Hendrik van Rheede

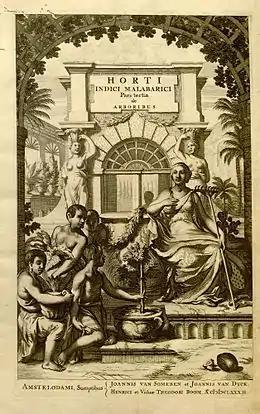
Frontispiece of volume 1

Hendrik van Rheede's work on the plants of the Malabar region began in 1674 and it was around 1675 that the draft of the first volume of the "Hortus Malabaricus" was produced. Since 1660, the Dutch East India Company had encouraged publication of scientific work and the documentation of the useful plants by Van Rheede would help in the fight against local diseases. The first volume of the "Hortus Malabaricus" was published in 1678, a compendium of the plants of economic and medical value in the south Indian Malabar region, was undertaken when "Jonkheer" Hendrik van Rheede was the Dutch Governor of Cochin and continued for the next three decades. It was published in twelve volumes in Latin, with the names of the plants written in four languages: Latin, Sanskrit, Arabic and Malayalam. Mentioned in these volumes are 742 plants of the Malabar region which in his time referred to the stretch along the Western Ghats from Goa to Kanyakumari. The ethno-medical information presented in the work was extracted from palm leaf manuscripts by a famous practitioner of herbal medicine named Itty Achuden. Achuden was an vaiydan ("healer") of the local Ezhava tradition (that has in recent times been included under the label of Kerala Ayurveda). He was supported by a team of three Konkani physicians: Appu Bhatt, Ranga Bhatt and Vinayaka Pandit, The compilations were edited by a team of nearly a hundred including physicians, professors of medicine and botany, amateur botanists (such as professor Arnold Seyn, Theodore Jansson of Almeloveen, Paul Hermann, Johannes Munnicks, Jan Commelin, Abraham Poot, the translator of a Dutch version), Indian scholars and "vaidyas" (physicians) of Malabar and adjacent regions, and technicians, illustrators and engravers, together with the collaboration of company officials, clergymen (Johannes Casearius and Father Mathew of St. Joseph). He was also assisted by the King of Cochin and the ruling Zamorin of Calicut.